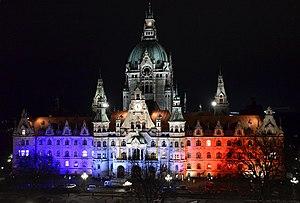
L'hôtel de ville d'Hanovre en couleur de la Tricolore pour démontrer la solidarité avec les victimes des attentats du 13 novembre 2015 en France ...